Ivo Kerdić

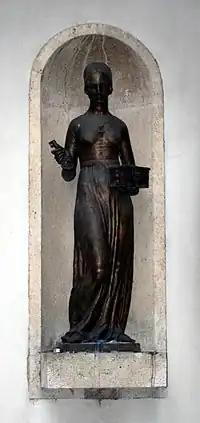
Dora Krupićeva Kamenita vrata

Ivo Kerdić was born on19 May 1881 in Davor, a small village near Slavonski Brod, Croatia, at that time in Austria-Hungary. The son of a wood merchant, he spent 4 years in elementary school, before going to Zagreb to learn the trade of locksmith in the school for artisans. In 1900, he went to Paris, where he worked during the day, and studied applied art in the evenings, learning engraving. He returned home on the death of his father, one year later. Not having the funds to resume his studies in Paris, in 1902 Kerdić went to Vienna, where he worked at the Gillar Bronze Factory, rising to foreman.